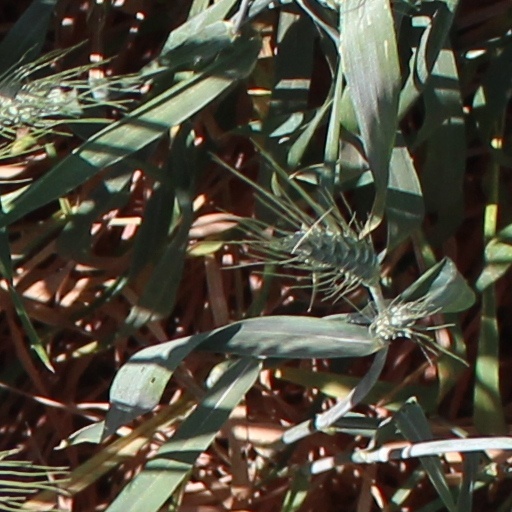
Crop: wheat